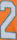
Number: 2